High-intensity discharge lamp

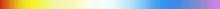
HID Lamp Color Temperature Range

HID lamps produce different colors of light primarily through the use of various metal additives in the lamp's arc tube and the physics of the gas discharge process.